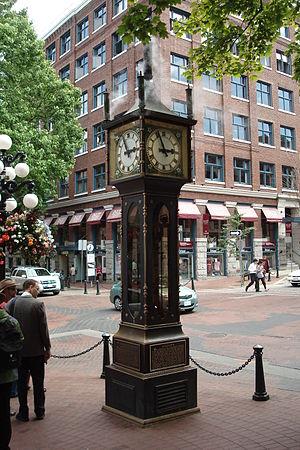
Vue de la Steam Clock à Vancouver